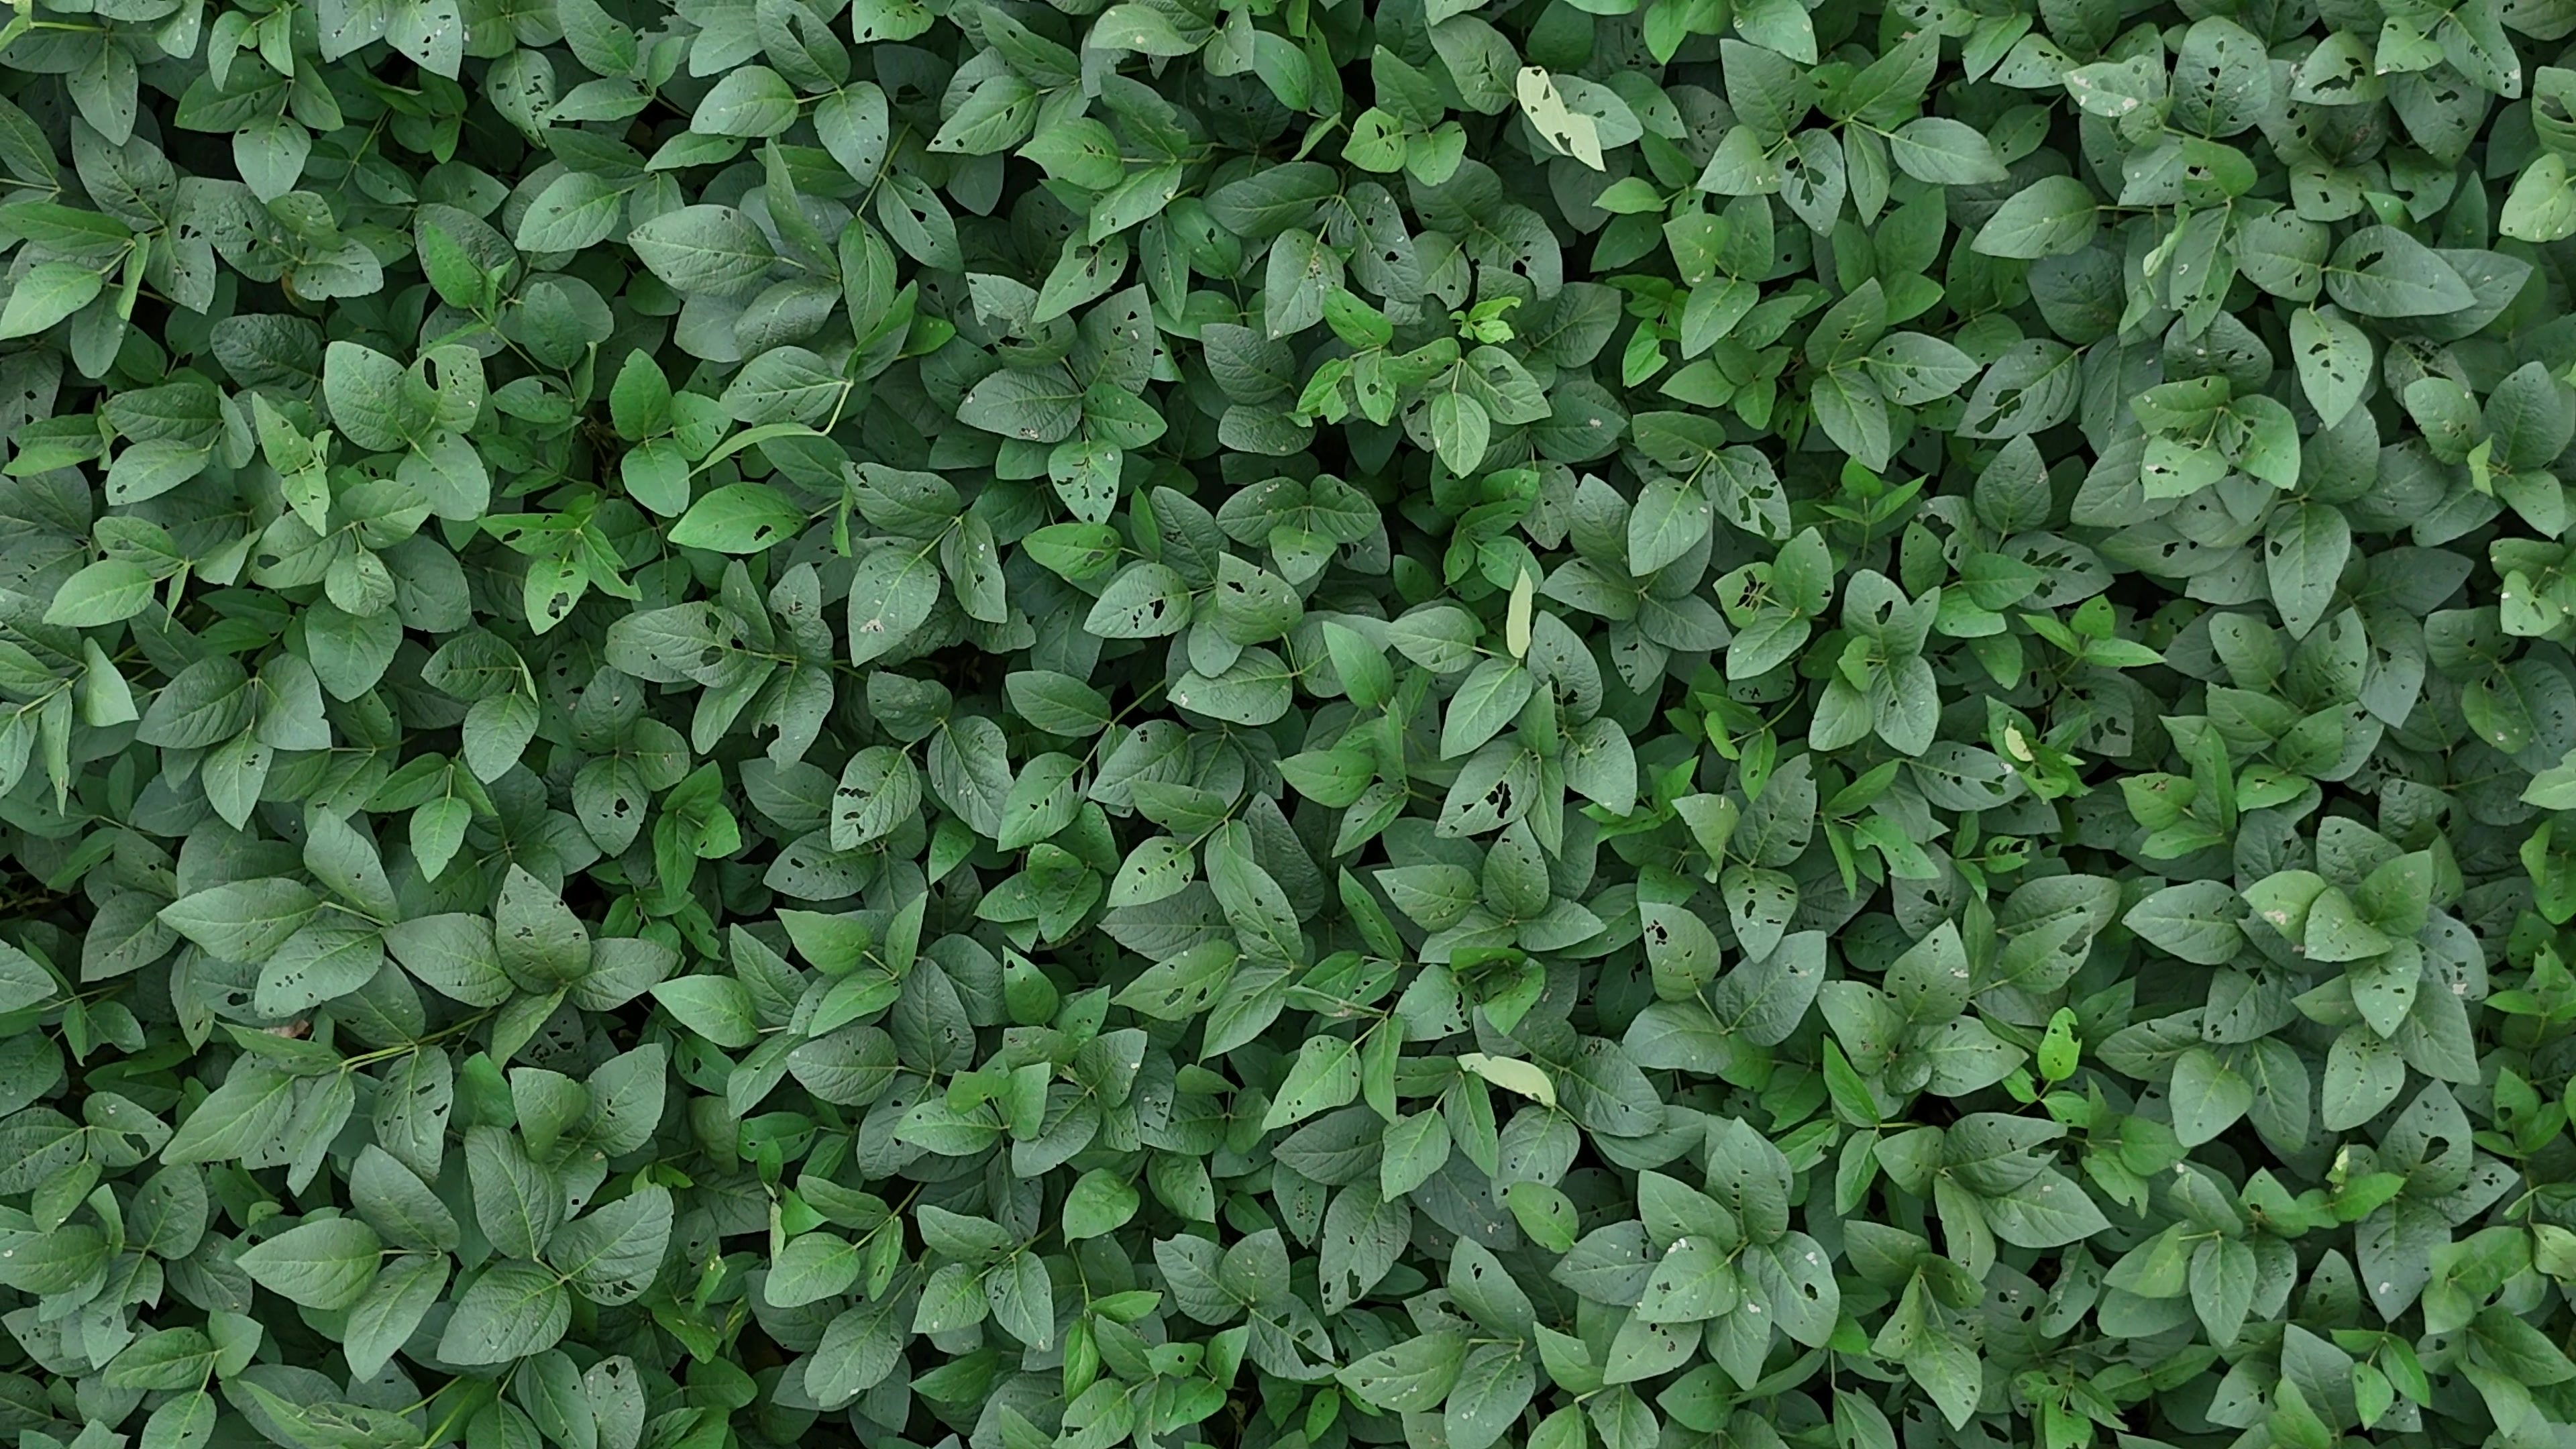
Label: Semilooper_Pest